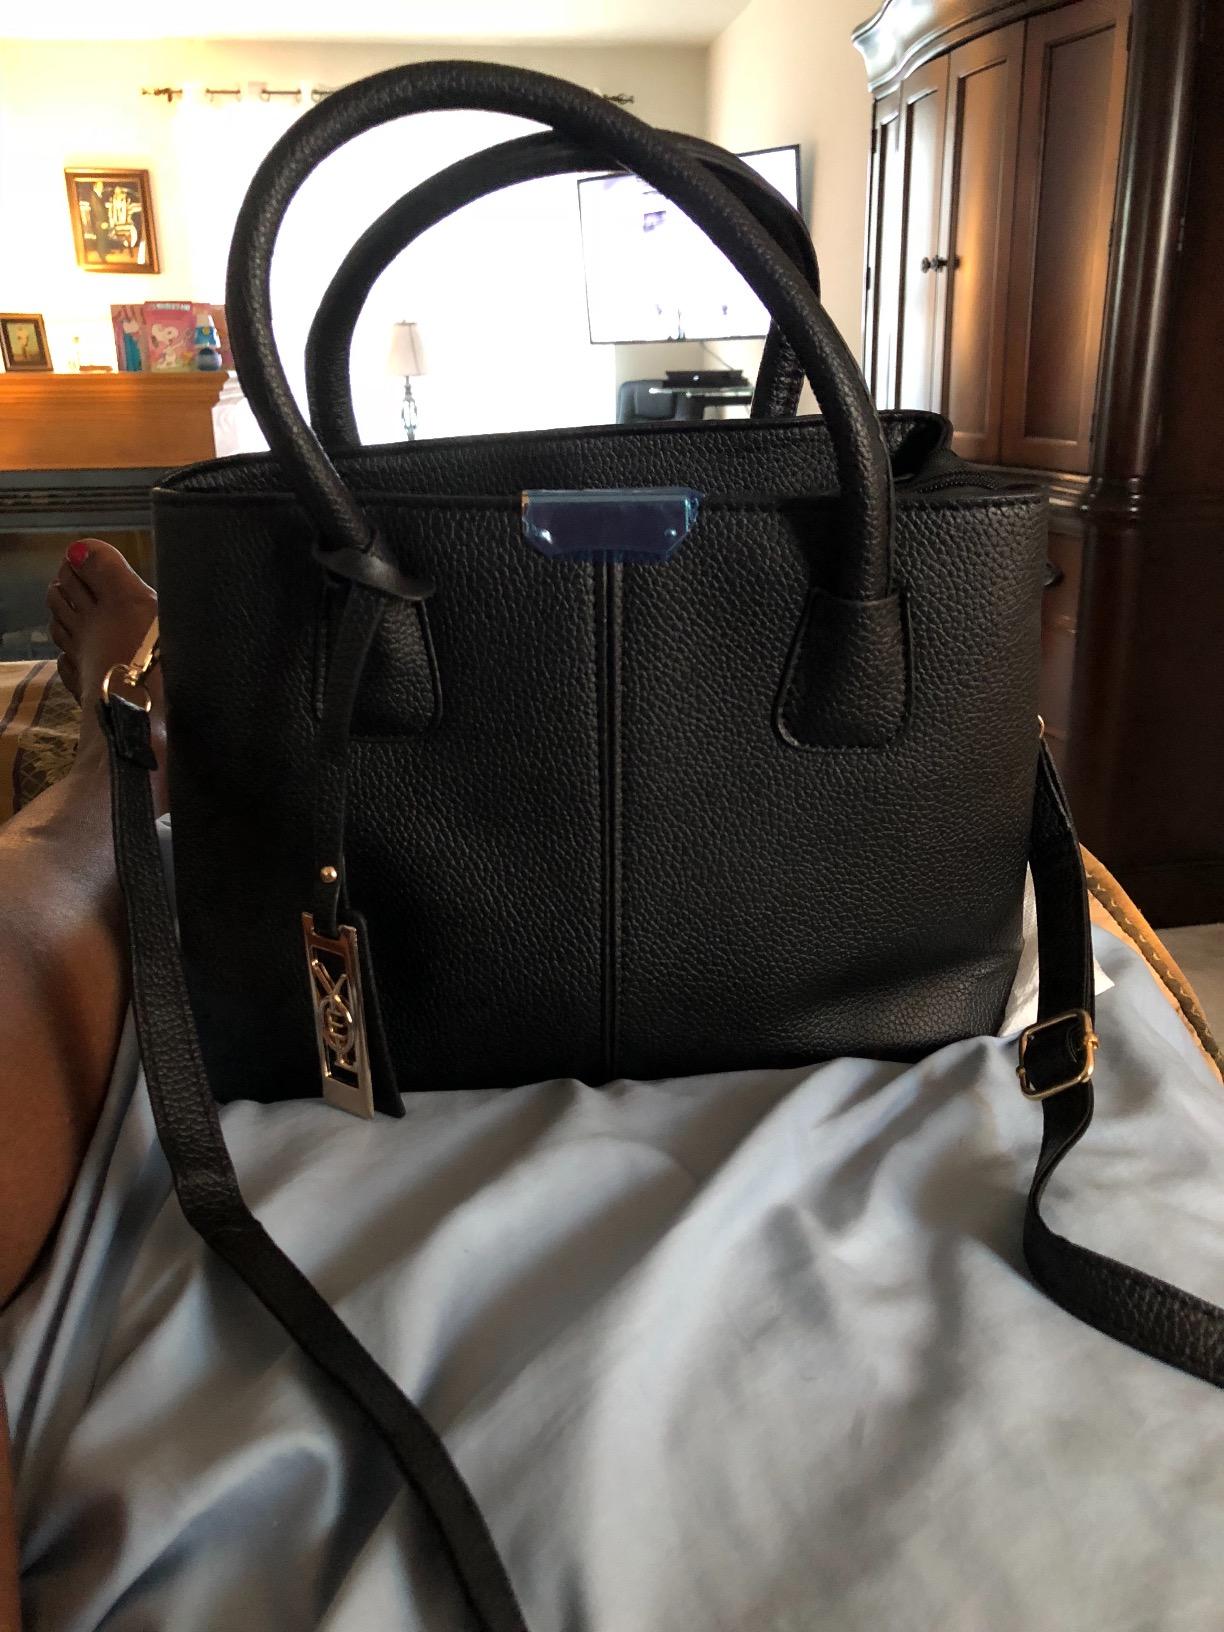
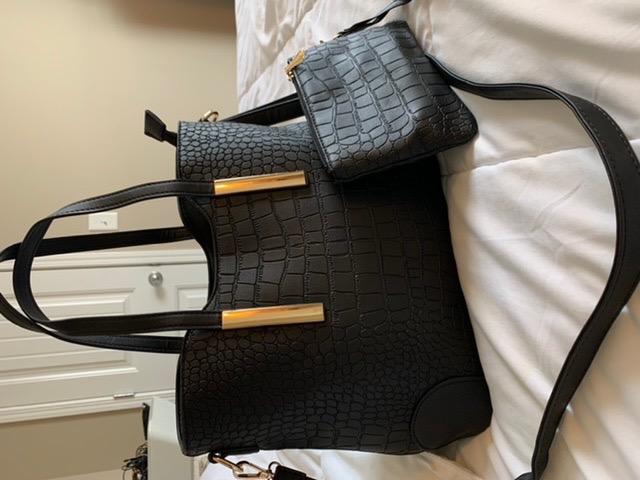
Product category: accessories_handbag
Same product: no